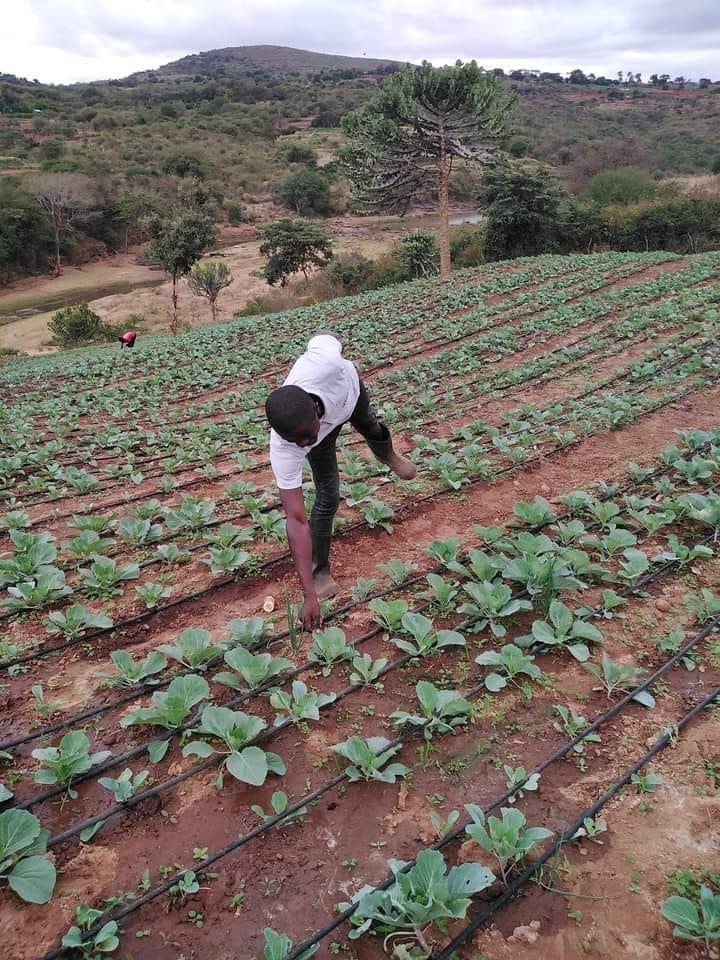
Mkulima wa zao la kibiashara ambalo limepandwa katika shamba linalotumia mbinu za kisasa za kilimo, ambapo kuna mabomba yaliyowekewa kwa ajili ya kumwagilia.